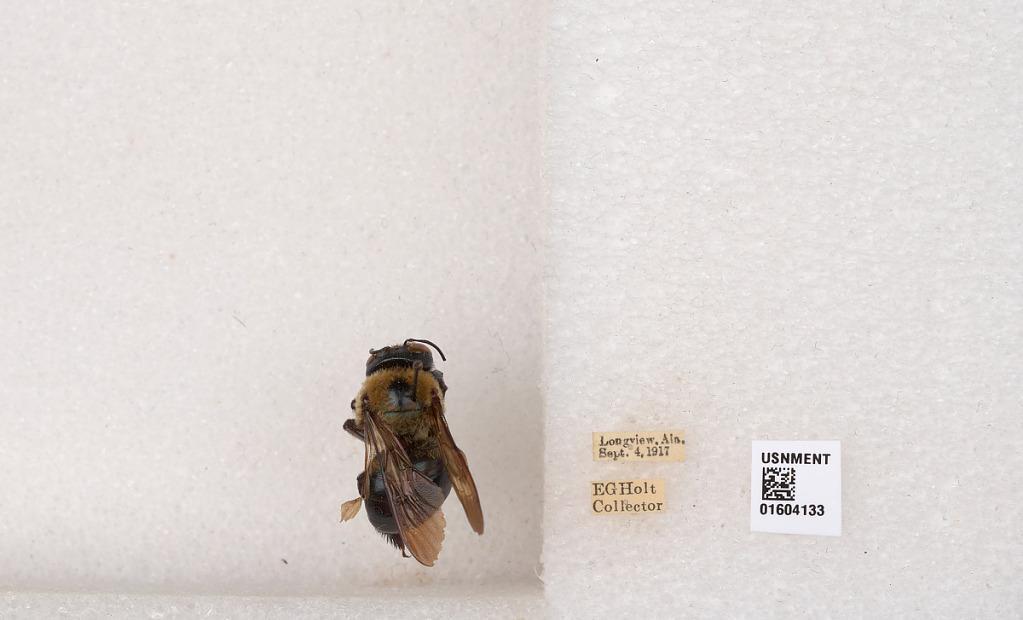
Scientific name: Xylocopa (Xylocopoides) virginica virginica (Linnaeus)
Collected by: E. Holt
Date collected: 1917-9-4
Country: United States
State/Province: Alabama
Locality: Longview